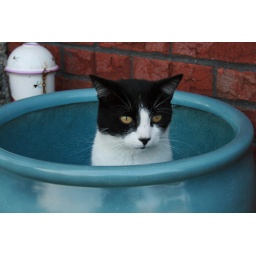
cat in a pot